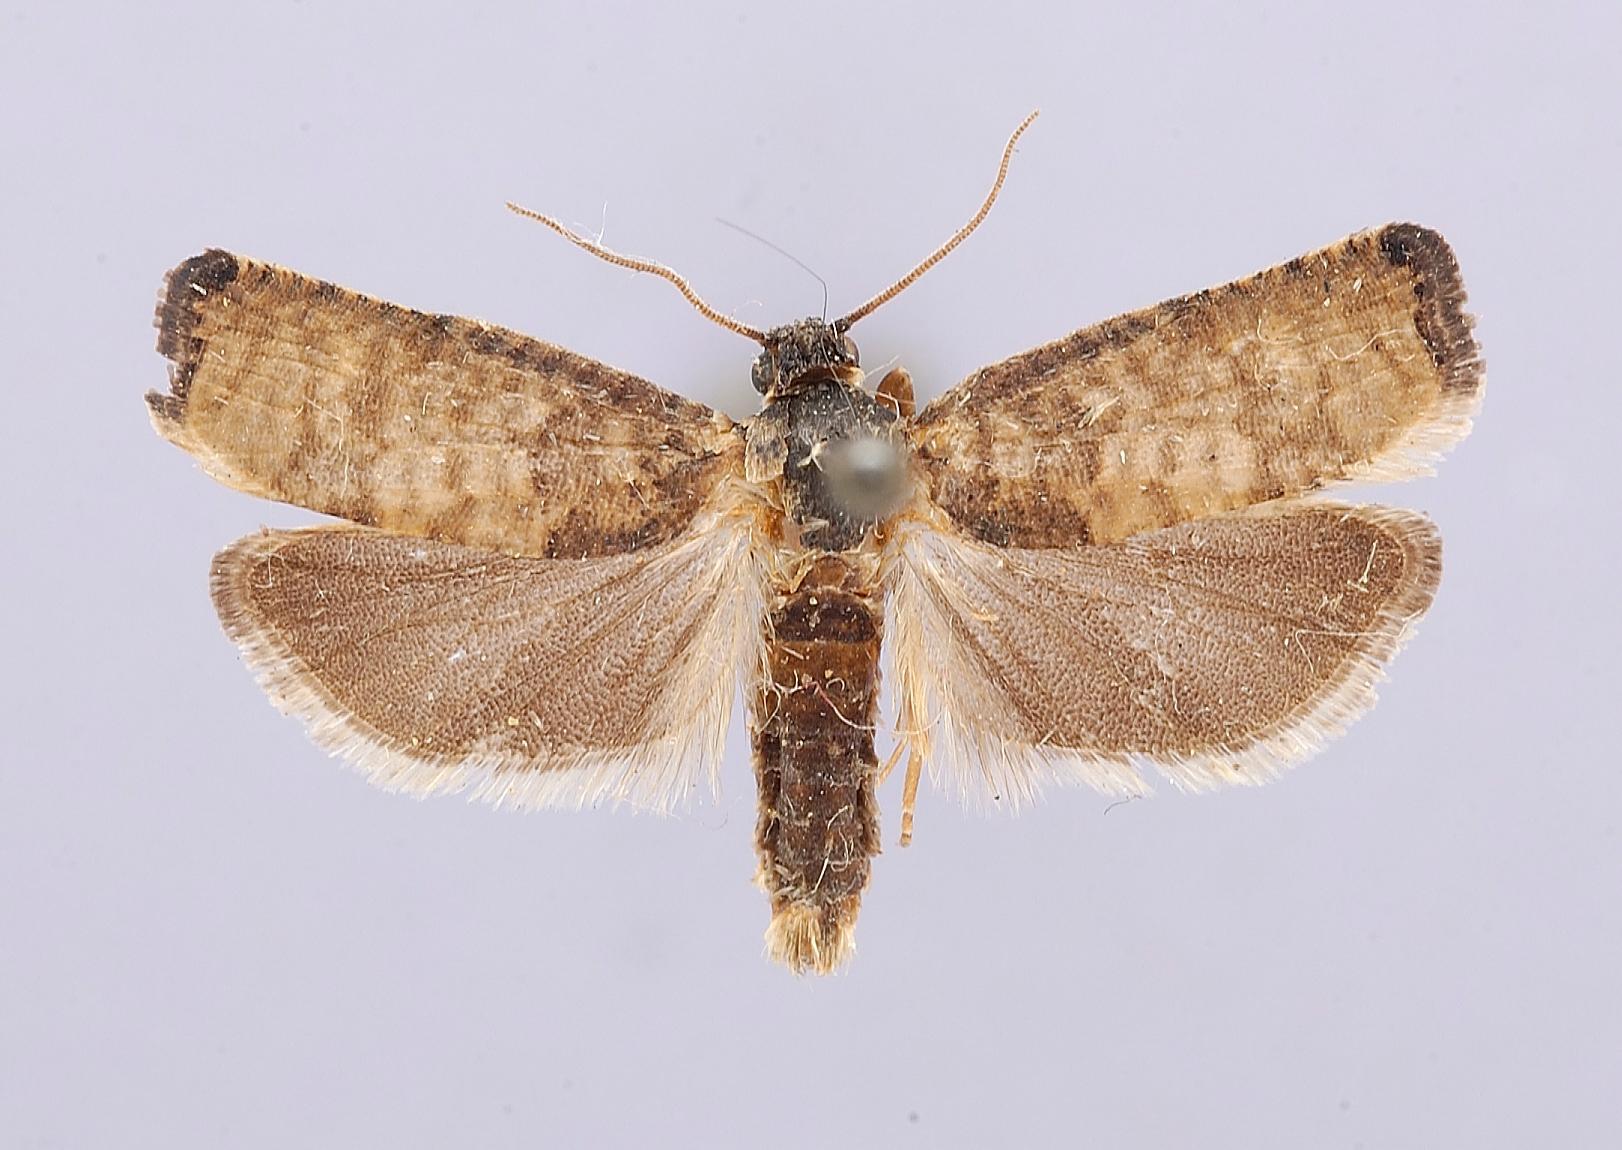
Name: Eucosma obfuscana
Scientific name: Eucosma obfuscana Dyar, 1903
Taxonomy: Animalia, Arthropoda, Insecta, Lepidoptera, Tortricidae
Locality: [Not Stated], District of Columbia, United States
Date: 2 Jun 1884